Clavier-Übung III

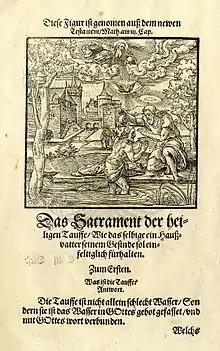
Hans Brosamer, 1550: woodcut in Luther's Small Catechism of the Baptism of Christ

The "manualiter" chorale prelude BWV 685, despite being only 27 bars long and technically speaking a three-part fughetta, is a complex composition with dense fugal writing. The subject and countersubject are both derived from the first line of the "cantus firmus". The compact style, imitative contrapuntal writing and sometimes capricious touches, such as repetition and the ambiguity in the number of parts, are features that BWV 685 shares with the shorter chorale preludes in Kauffmann's "Harmonische Seelenlust". The contrary motion between the parts in bar 9 harks back to the compositions of Samuel Scheidt. has given a precise analysis of the fughetta: